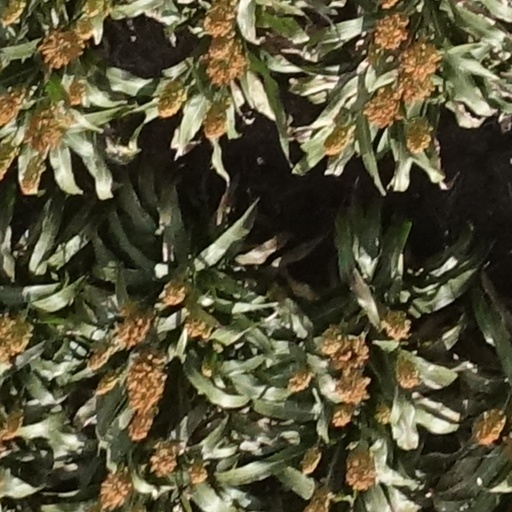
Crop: sorghum